Minsan Pa

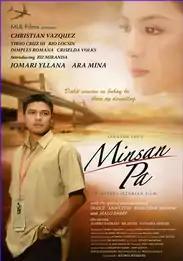

Minsan Pa ("One Moment More") is a 2004 Filipino indie drama film directed by Jeffrey Jeturian, and written by Armando Lao. It stars Jomari Yllana, Ara Mina and Christian Vasquez. The film was critically acclaimed and garnered numerous awards in the Philippines. With a soundtrack by Arnel de Pano and Lucien Letaba, the song "Minsan" itself was performed by Jonathan Badon. The film was produced by lawyer Joji Alonso under the MLR Films studio.